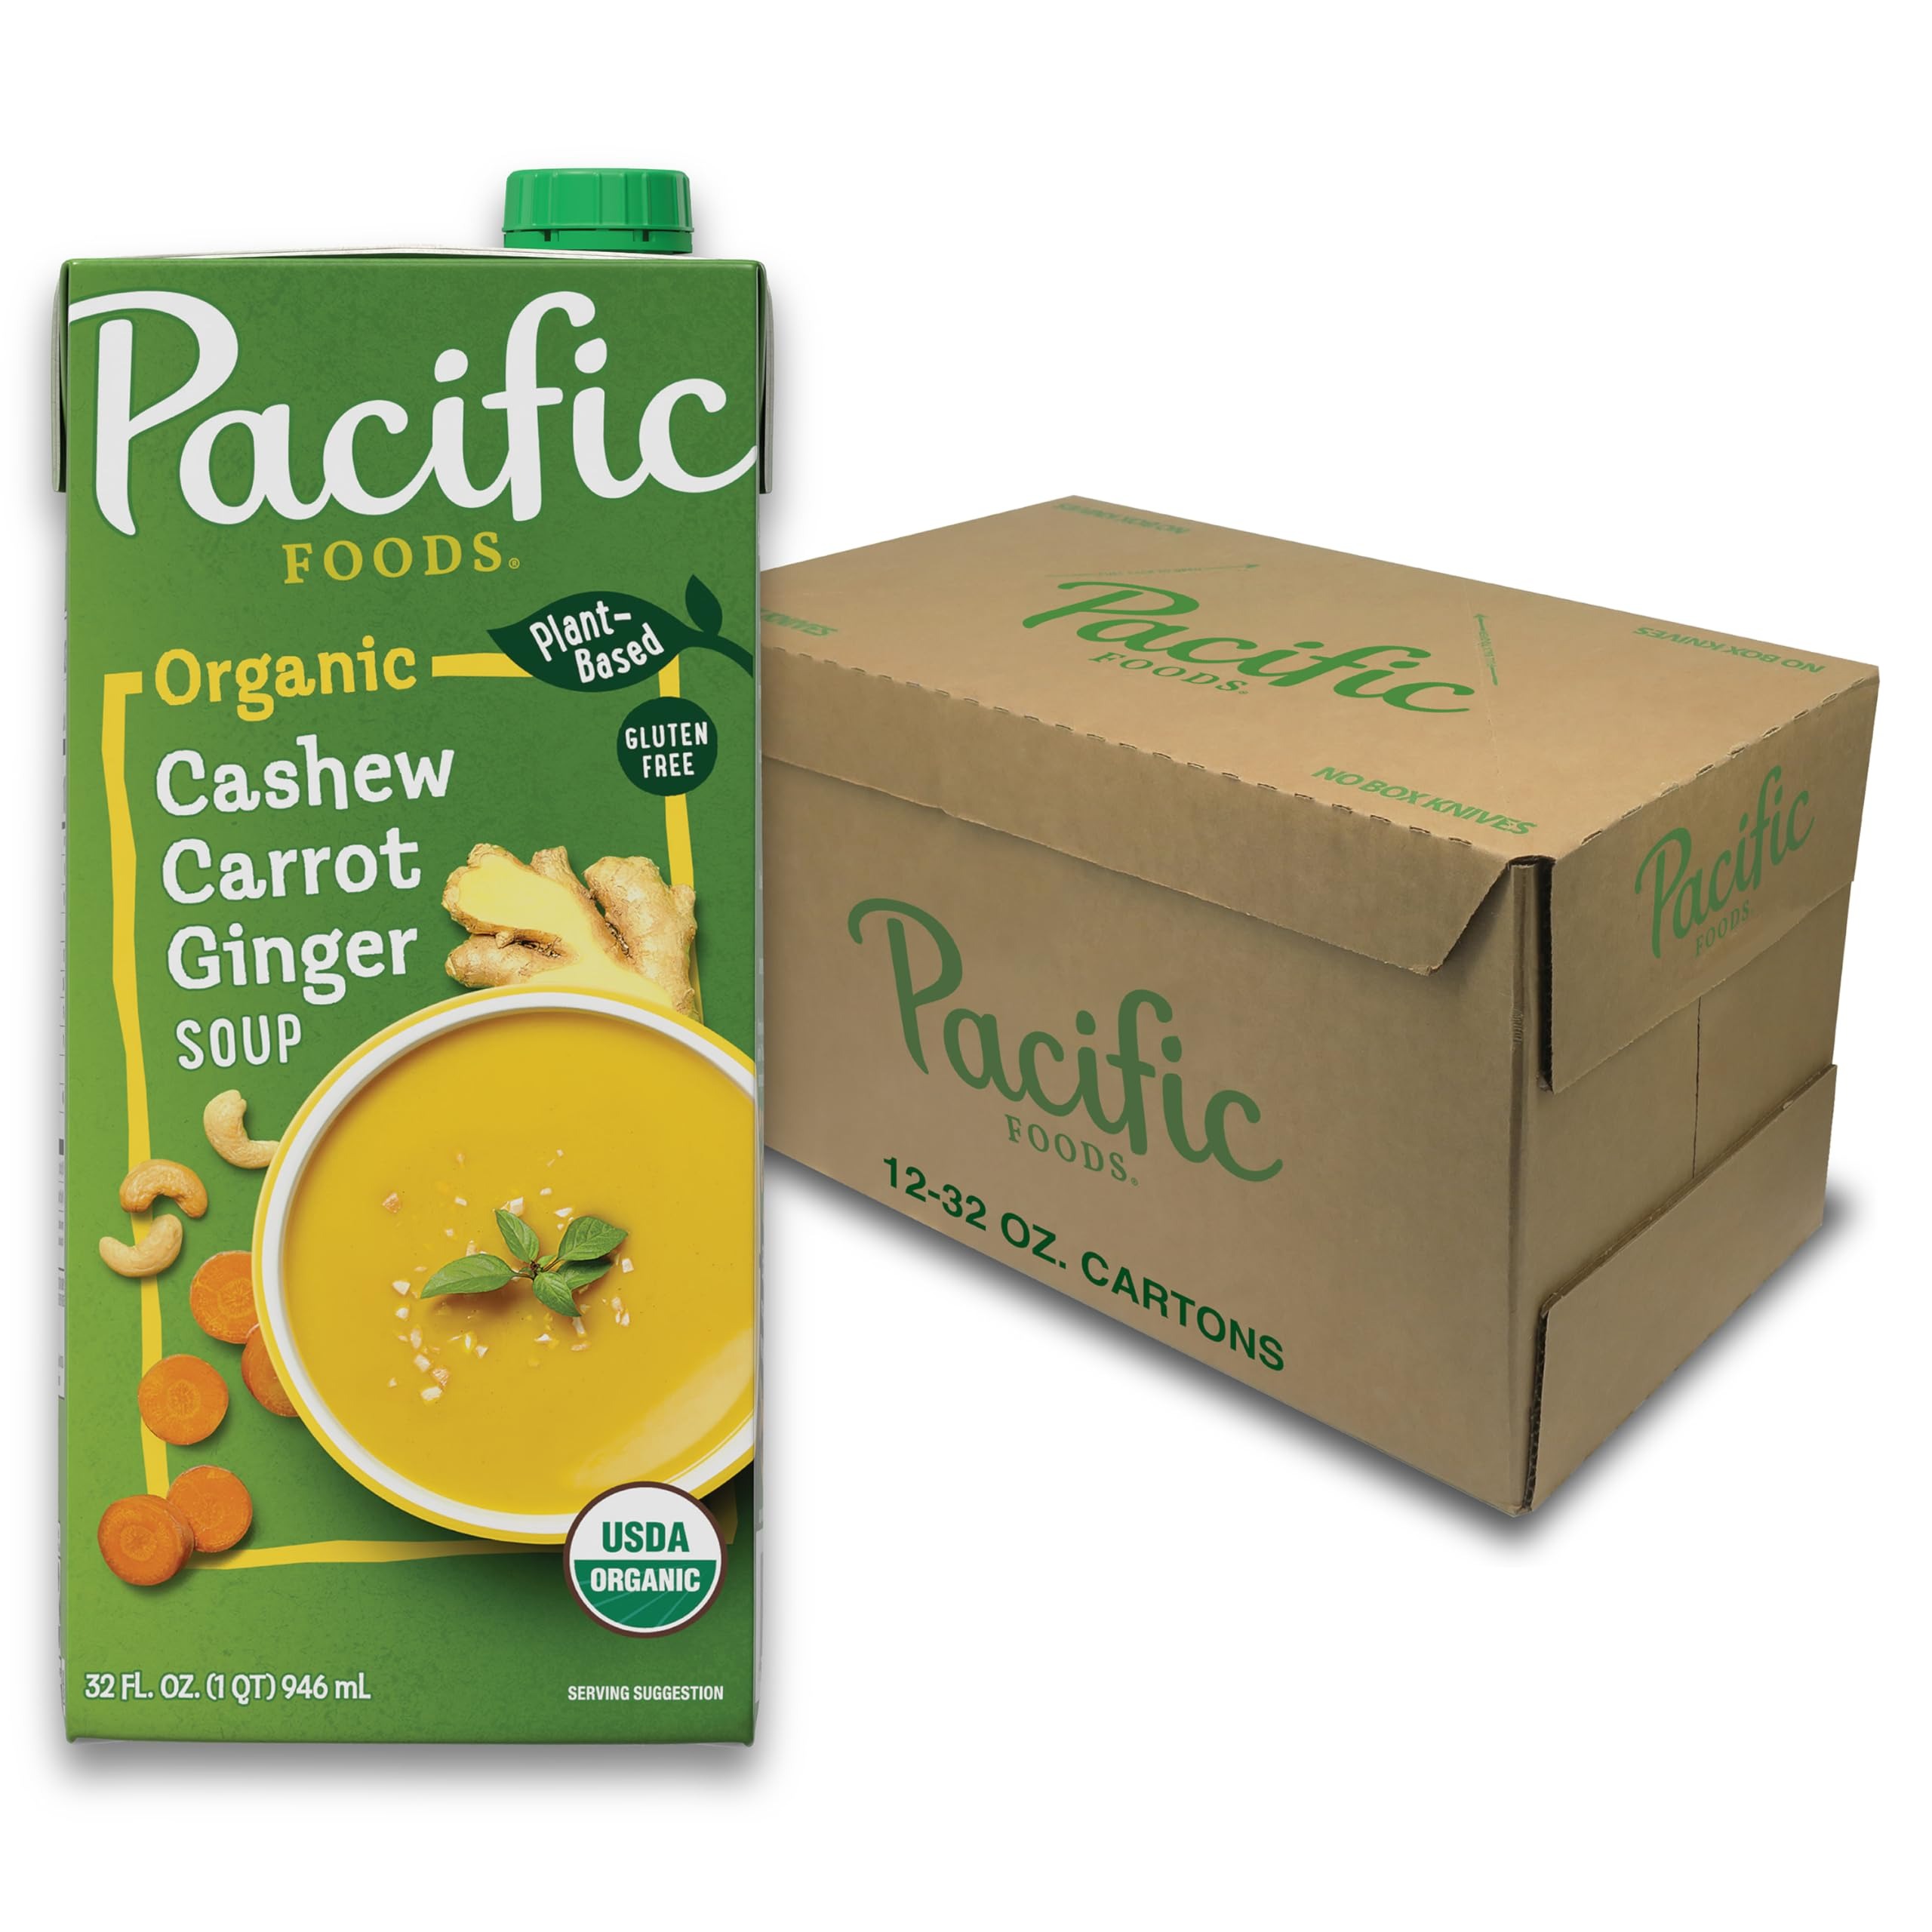
Item Name: Pacific Foods Organic Cashew Carrot Ginger Soup, 32 oz Carton (Pack of 12)
Bullet Point 1: One (1) 32 oz carton of Pacific Foods Organic Cashew Carrot Ginger Soup
Bullet Point 2: USDA Organic soup that’s consciously crafted with non-GMO ingredients, including sweet carrots, buttery cashews, and zesty ginger
Bullet Point 3: Garlic and onion add a savory, aromatic depth, creating a creamy vegan soup that satisfies with every spoonful
Bullet Point 4: Rich in plant based goodness, this gluten free soup makes it easy to be intentional about the way you stock your pantry
Bullet Point 5: Enjoy it on its own as a quick and easy vegan snack, pair it with a salad or wrap, or use it to create flavorful sauces and side dishes
Value: 384.0
Unit: Fl Oz

Price: 4.99